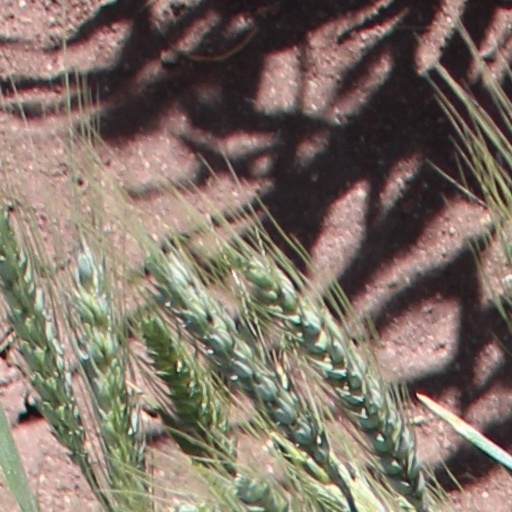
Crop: wheat